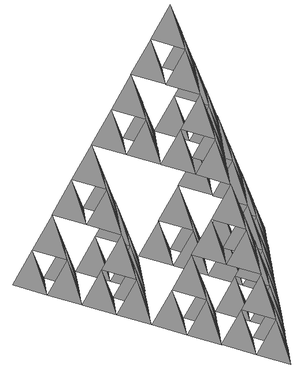
Un polyèdre fractal est un ensemble connexe auto-similaire de polyèdres construit itérativement à partir d'un polyèdre initial.
Cet article est une liste de fractales, ordonnées par dimension de Hausdorff croissante.